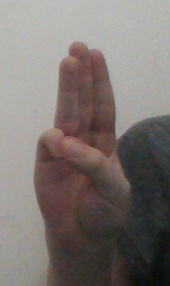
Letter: thaa